Geography of Arizona

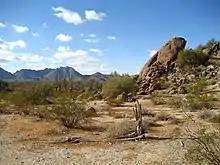
The Sonoran Desert west of Maricopa, Arizona

The Sonoran Desert covers the southwestern area of Arizona, including the cities of Phoenix, Tucson, and Yuma. The Sonoran Desert is one of the hottest deserts of the United States, and maintains warm temperatures year round. Despite the sparse amounts of precipitation during the year, the desert is home to a diverse population of flora and fauna because it has two rainy seasons a year. Several plant populations thrive because of their specialized adaptions to the climate, and various species of cactus can be found in the wild. The Sonoran Desert is the only place in the world where the saguaro cactus grows in the wild, and the fishhook, prickly pear, and organ pipe are among other types of cactus found in the Sonoran Desert.